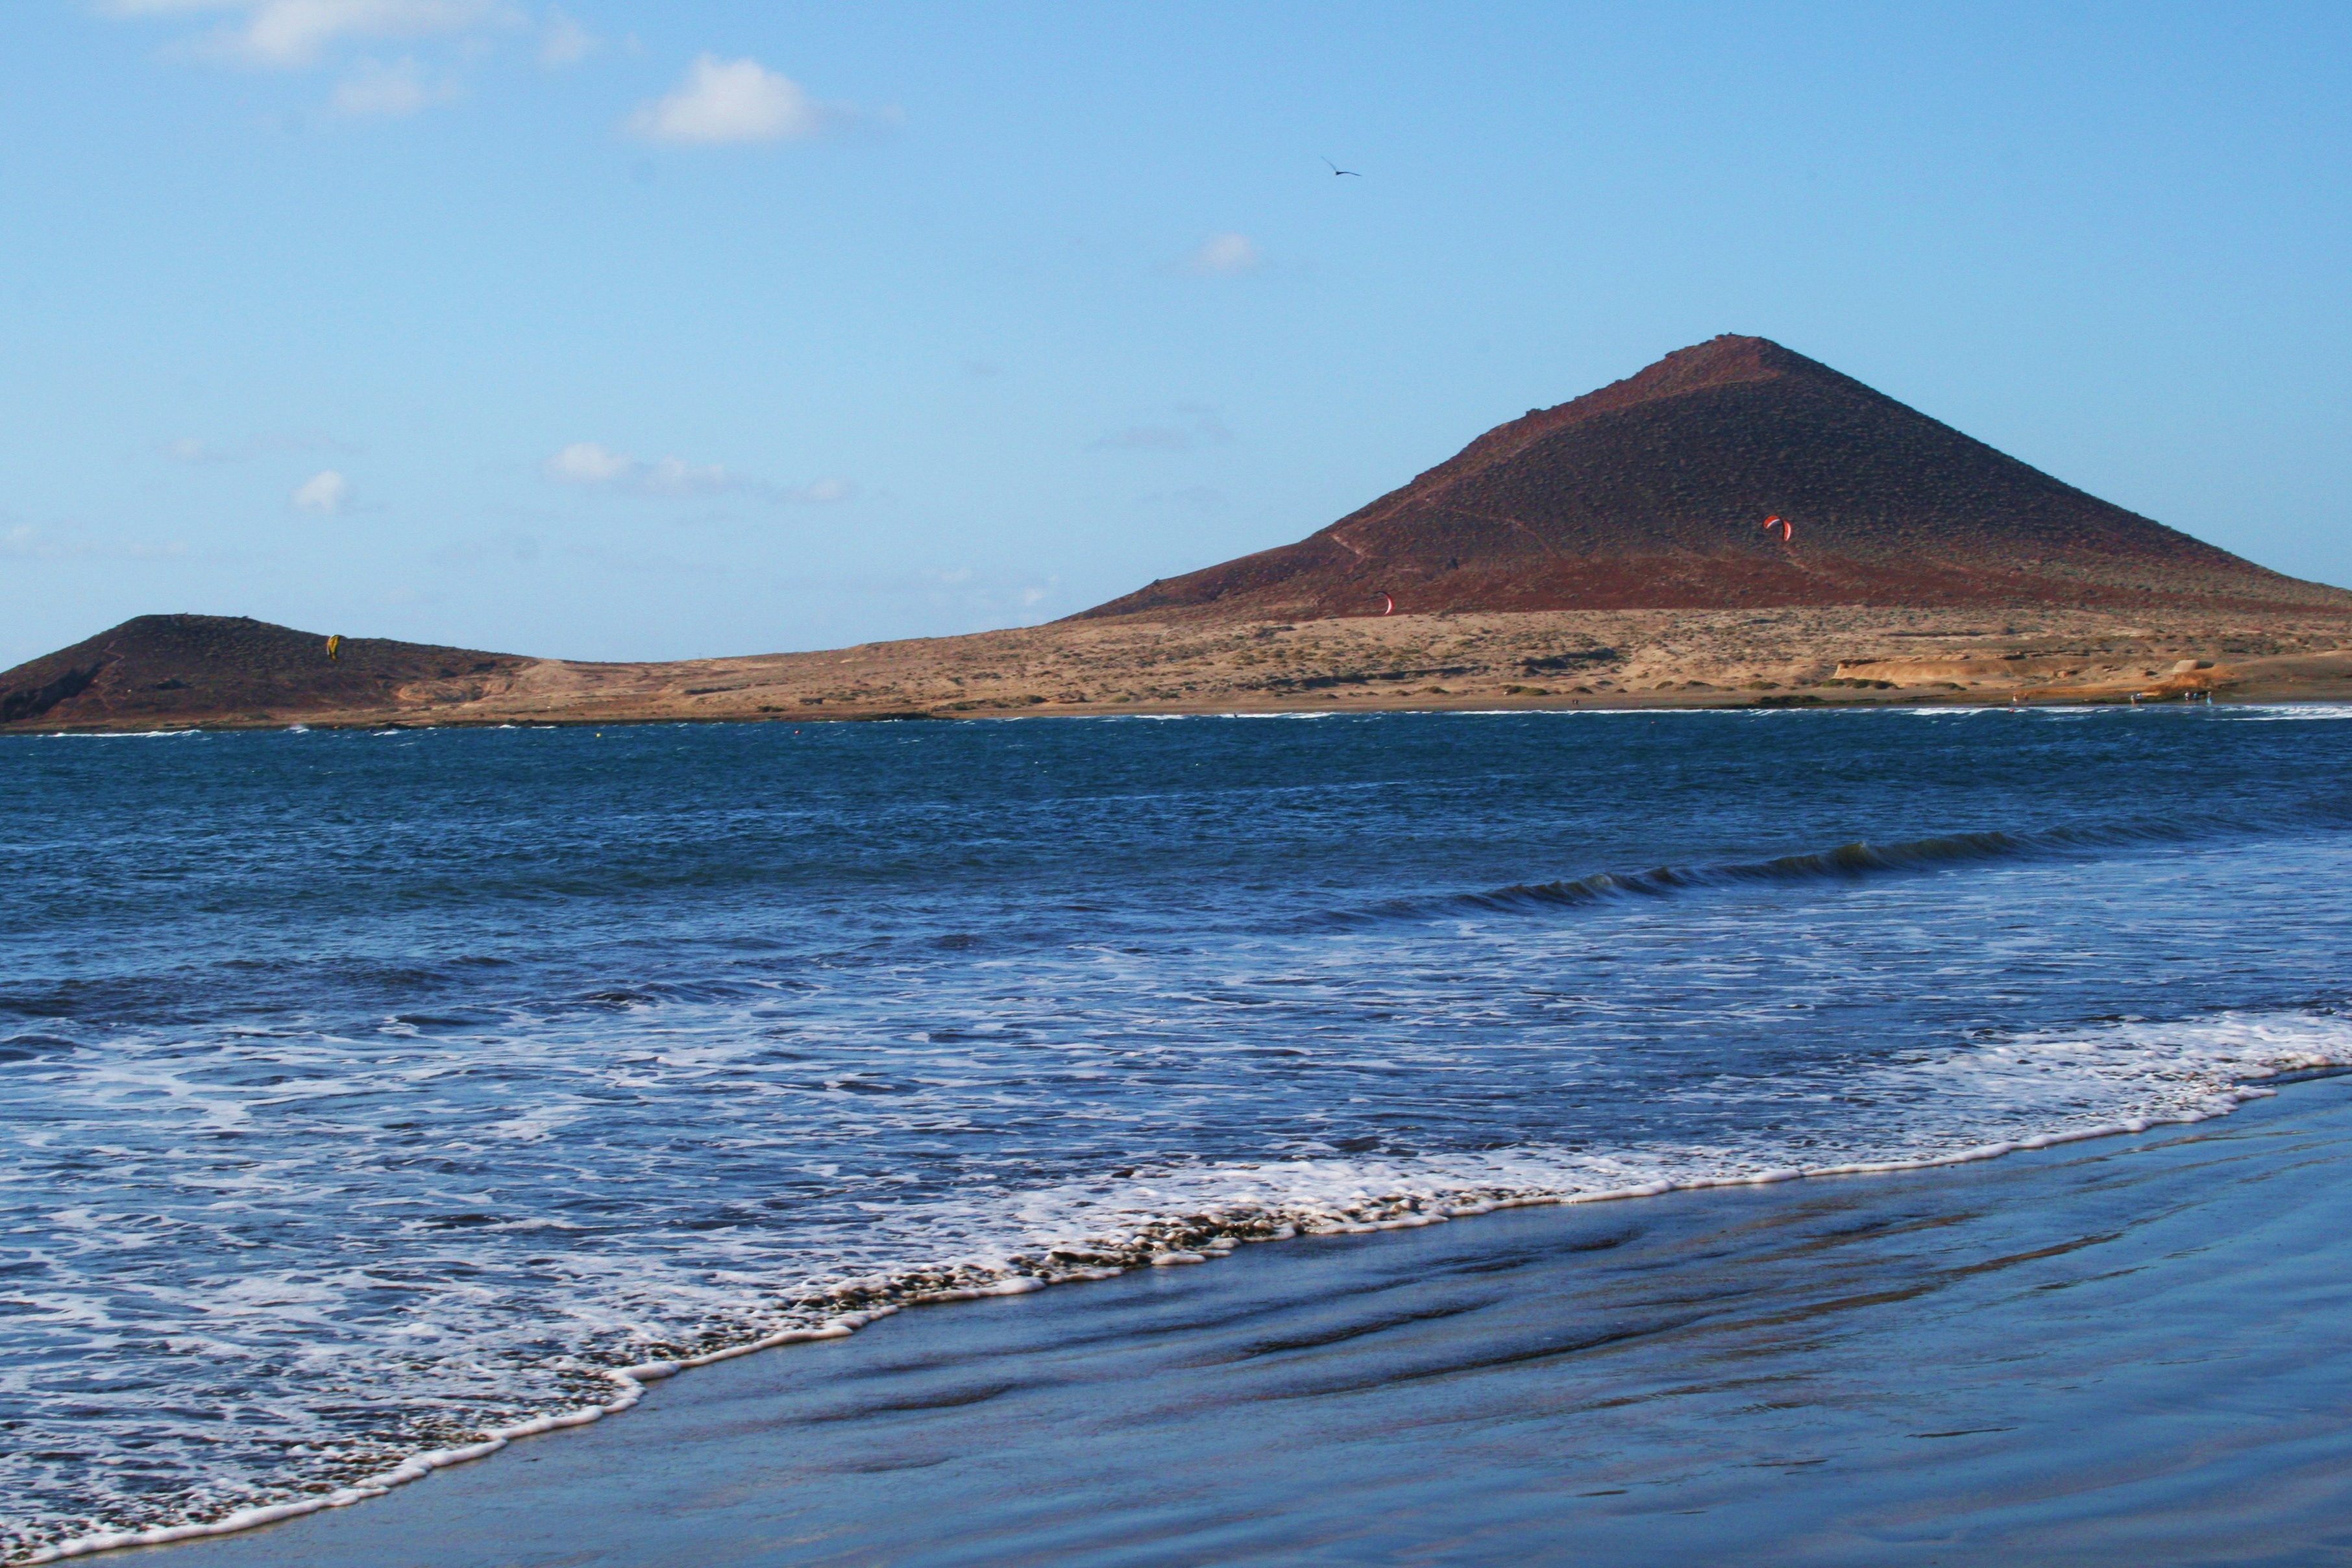
sea, coast, ocean, horizon, shore, wave, tenerife, cape, canary islands, landform, el medano, montana roja, wind wave